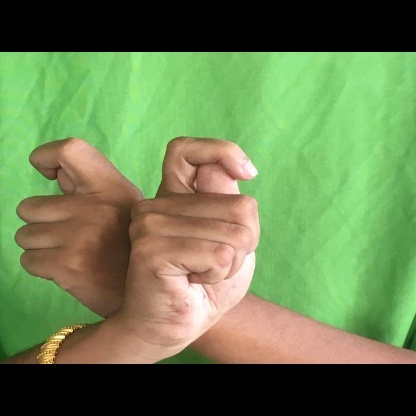
Mudra: Berunda